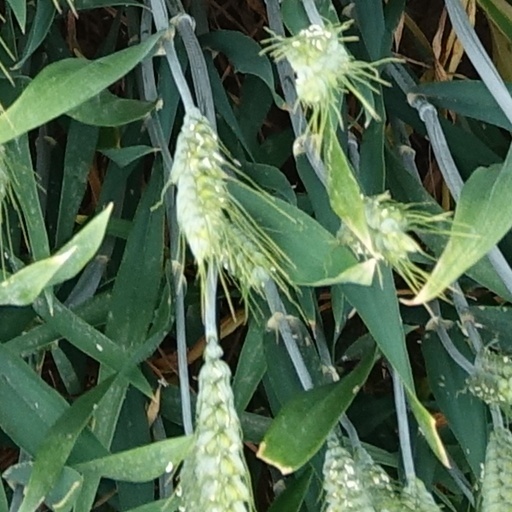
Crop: wheat